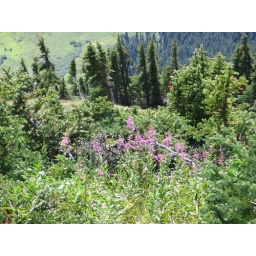
Some pink flowers with the flat meadow in the background